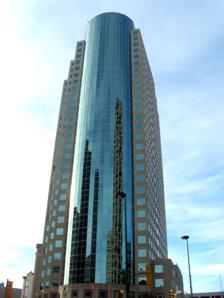
Building: 201 Portage
Country: Canada
Year built: 1990
Office building in Winnipeg, Manitoba 201 Portage Former names TD Centre Canwest Place CanWest Global Place General information Status Completed Type High rise building Architectural style Modernism Address 201 Portage Avenue Town or city Winnipeg , Manitoba Country Canada Coordinates 49°53′45″N 97°08′21″W / 49.8957°N 97.1393°W / 49.8957; -97.1393 Construction started 1988 Completed 1990 Cost $38,000,000 Height 128 m (420 ft) Technical details Floor count 34 Floor area 50,818 m 2 (547,000 sq ft) Lifts/elevators 12 Design and construction Architecture firm Charles Bentall Architects Website www .201portage .com Entrance at Portage Ave, 201 Portage 201 Portage (formerly TD Centre , Canwest Place , and CanWest Global Place ) is an office tower at the northwest corner of the Portage and Main intersection in Winnipeg , Manitoba , Canada. As of 2023, it is the second tallest building in Winnipeg since the completion of the Artis Reit Residential Tower at 300 Main Street. History Announced as TD Centre in November 1987, the 33-storey building was constructed between 1988 and 1990 by the Toronto Dominion Bank for $38,000,000. The construction of 201 Portage required the demolition of the Childs Building (also known as the McArthur Building) at 211 Portage. When the Childs Building was constructed in 1909, it was the tallest building in Winnipeg. The Childs Building had been 12 storeys above ground, and 48.62 metres (159.5 ft) tall. A smaller twin building was planned but never built. Originally built by the Toronto Dominion Bank , the skyscraper was acquired by Canwest to serve as the company's main corporate headquarters. Global Winnipeg ( CKND-DT ) moved its operations to 201 Portage on September 1, 2008. Having declared bankruptcy and sold its media properties, Canwest has vacated the premises; its main successor Shaw Media retained only the lease for the 30th floor, where the Global Winnipeg studios are located. On 11 January 2011, the Canwest sign and logo were removed. The penthouse stayed vacant after Canwest's departure in November 2010, until late 2012 when RBC-Dominion Securities relocated to it from the Richardson Building . As of 2023 [update] , the building is branded as "201 Portage". The building was managed by Creswin Properties, a real-estate company privately owned by the Asper family that owned Canwest, until early 2014. The building was acquired under new ownership in May 2014 and is owned by Portage & Main Development Ltd., a private corporation whose shareholders include 201 Portage Equities Inc. and Harvard Developments Inc. Description The 33-storey, 47,000-square-metre (510,000 sq ft) building stands 128 metres (420 ft) tall, making it the second tallest building in Winnipeg . It is 3.9 metres (13 ft) taller than the Richardson Building , which is located across the street. It is the tallest building between Hamilton and Calgary , and has been since its construction. 201 Portage is connected to Winnipeg Square and the Winnipeg Walkway system via an underground concourse. The building is certified as BOMA BEST level 3. See also List of tallest buildings in Winnipeg References